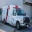
Label: ambulance